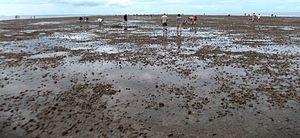
Fin de la marée basse (coefficient de marée 107), le Pont d'Yeu est découvert peu à peu. L'Ile d'Yeu est en vue au loin a gauche.
Le pont d'Yeu est une crête immergée à quelques mètres de profondeur sous l'océan Atlantique au large du département français de la Vendée. Cette ligne de crête va de l’Île d'Yeu jusqu'à la commune de Notre-Dame-de-Monts d'où elle est praticable à marée basse durant les grandes marées.